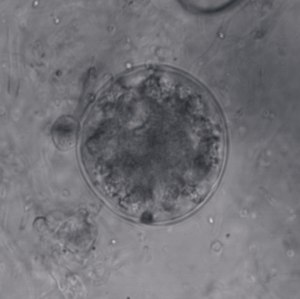
Piskesvampe
Piskesvampe: producerer bevægelige, nøgne celler, zoosporer. De har en endestillet piskesvingstråd. Svampene er udviklet i vand, hvor de fleste arter også findes. De landlevende er afhængige af vand i jorden, hvor de bl.a. kan forårsage sygdom hos kål og kartofler via infektion af rødder og rodknolde. Piskesvampe er også vigtige mikroorganismer i vommen hos drøvtyggere.